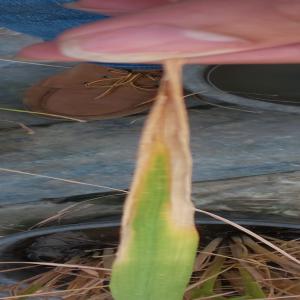
Disease: Bacterialblight